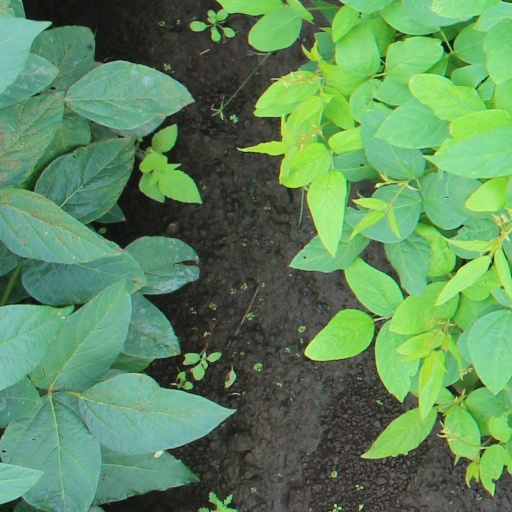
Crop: soybean